Funeral in Berlin (film)

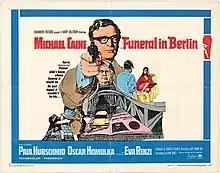
American film poster

Funeral in Berlin is a 1966 British spy film directed by Guy Hamilton and based on the 1964 novel of the same name by Len Deighton. It is the second of three 1960s films starring Michael Caine as the character Harry Palmer that followed the characters from the initial film, "The Ipcress File" (1965). The third film was "Billion Dollar Brain" (1967).